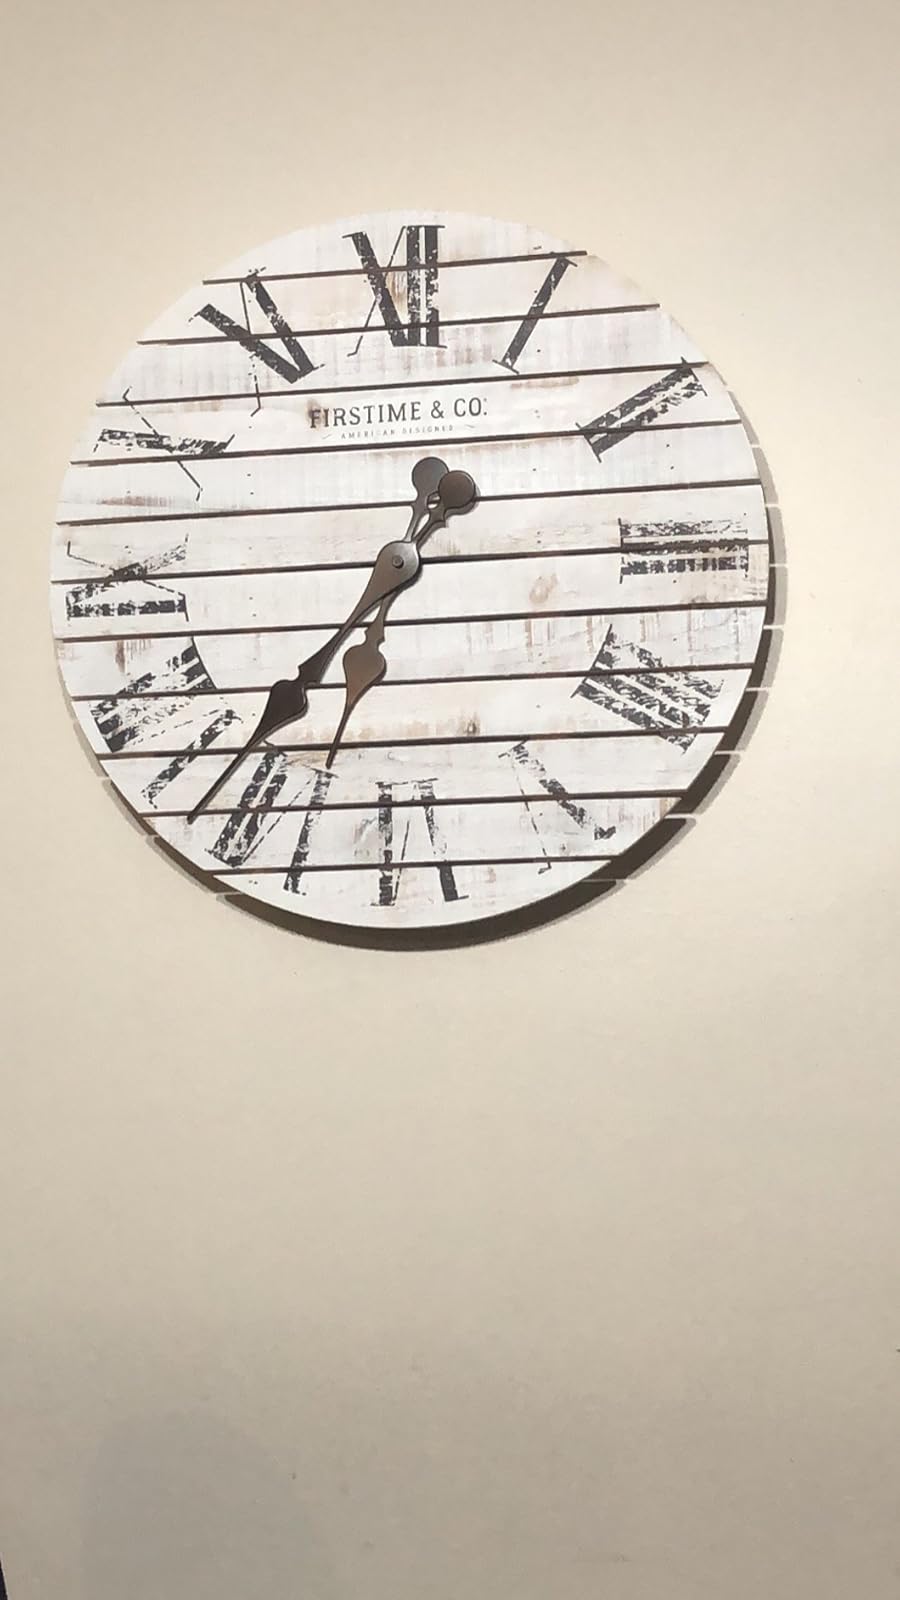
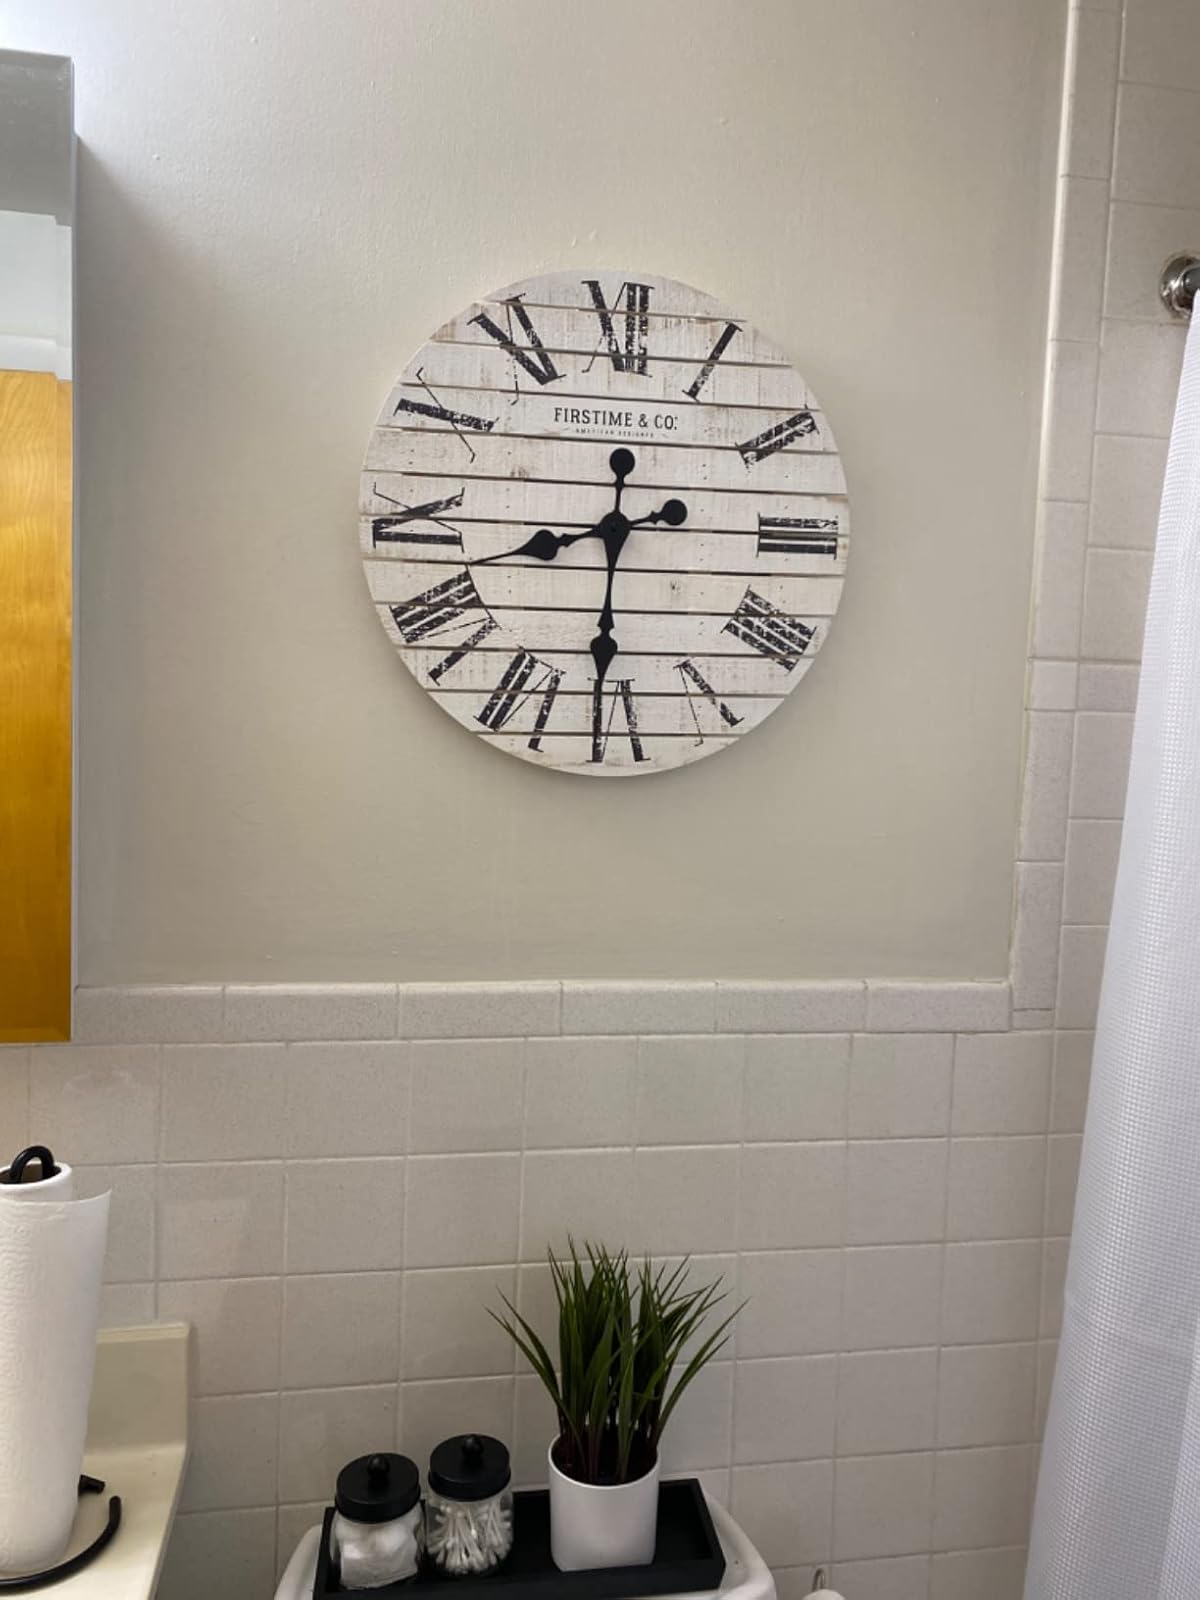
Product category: clock
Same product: yes